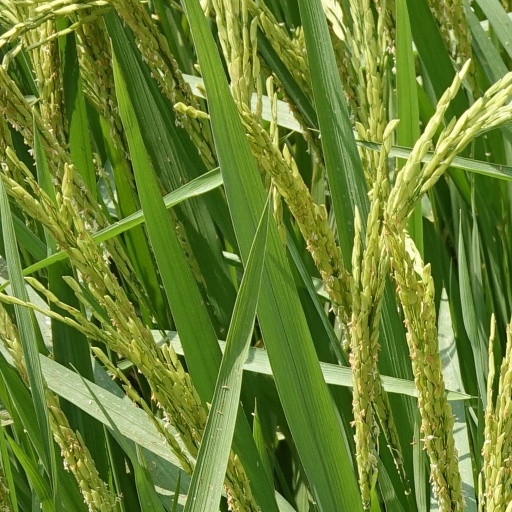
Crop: rice